Rich Dubee

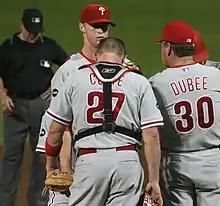
Dubee confers with Kyle Kendrick on the mound.

Dubee began his coaching career with the Kansas City Royals in 1982. He was the Florida Marlins pitching coach from 1998 to 2001. He then served as the pitching coach for the Philadelphia Phillies from 2005 to 2013. The 2013 season was Dubee's thirteenth and final season in the Phillies organization, and ninth as pitching coach.